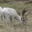
Label: deer